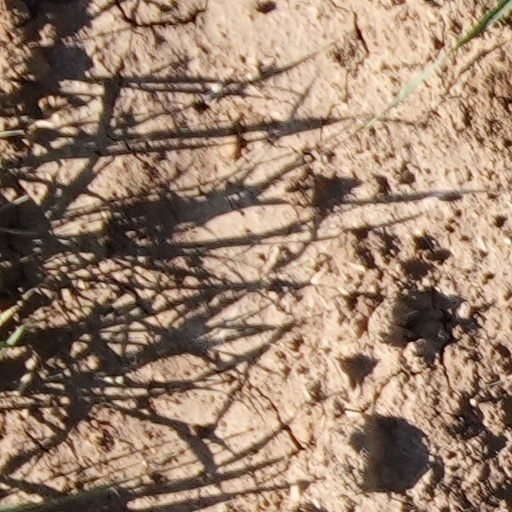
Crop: wheat